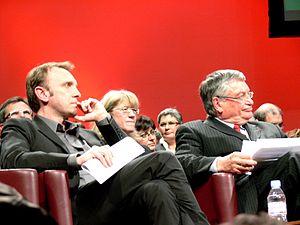
Jacques Auxiette, né le 3 décembre 1940 à Montlevicq, est un homme politique français.